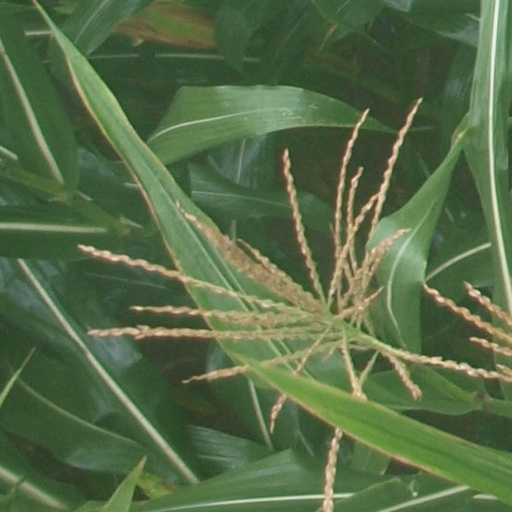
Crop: maize; corn